Pittsburgh Mercury

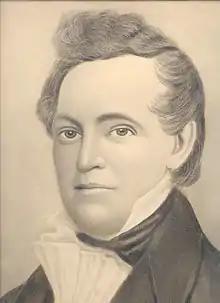
John M. Snowden

The "Mercury" began weekly publication on 26 September 1811, with James C. Gilleland as editor and proprietor. Within a year it was purchased by John M. Snowden, who while at the helm of the paper attained prominent local political posts, including Mayor of Pittsburgh in 1825–1828.